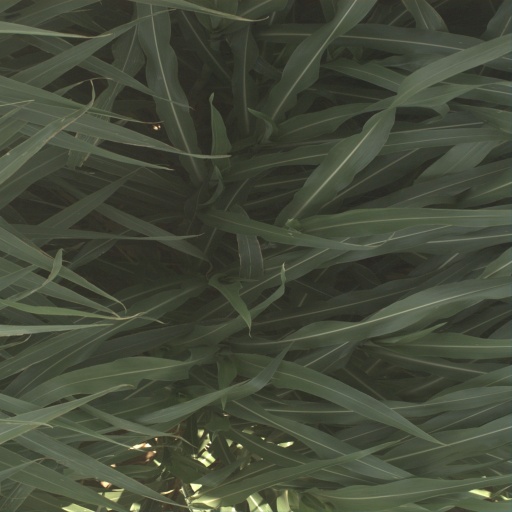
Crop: sorghum